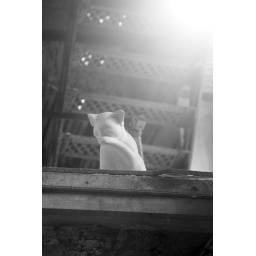
These white cat statues were located all over the prison. They commemorate the prison cats that used to roam the grounds.